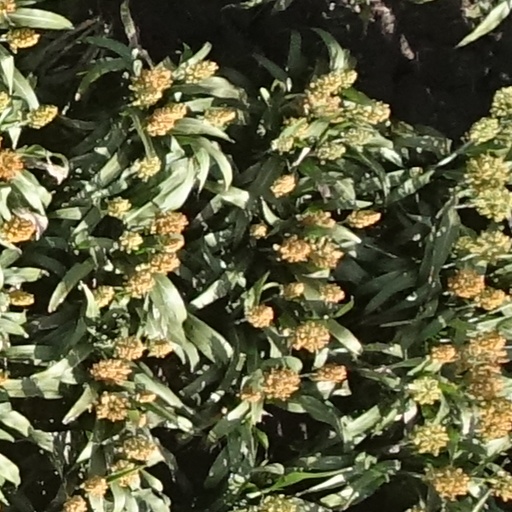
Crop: sorghum